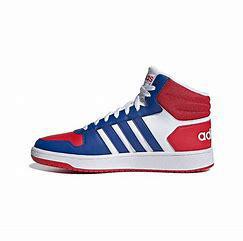
Brand: adidas
Model: NEO Hoops 2 Mid Skate